Augustinian theodicy

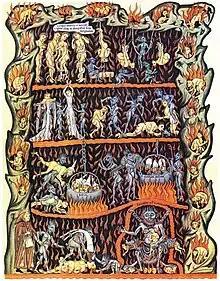
John Hick criticised the Augustinian concept of Hell, vividly depicted in this twelfth-century painting by Herrad von Landsberg.

Augustine's "Acts or Disputation Against Fortunatus the Manichaean", which partly touches on the problem of evil, records a public debate between Augustine and the Manichaean teacher Fortunatus. Fortunatus criticised Augustine's theodicy by proposing that if God gave free will to the human soul, then he must be implicated in human sin (a problem that Augustine had himself considered four years earlier, in "Free Will"). Quoting the New Testament, Fortunatus proposed that evil exists beyond the evil acts people commit, and that people commit such acts because of their own flawed nature. Augustine replied by arguing that the sin of Adam constrained human freedom, in a way similar to the formation of habits. This was not a teaching on original sin (a view that Augustine was yet to formulate), but on the limitations of human freedom caused by sin. Fortunatus proposed that Augustine was reducing the scope of evil only to what is committed by humans, though Augustine writes that Fortunatus finally conceded the debate when he admitted that he could not defend his views on the origin of evil.